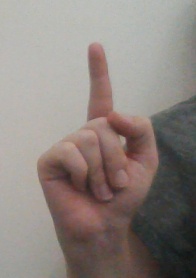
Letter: bb